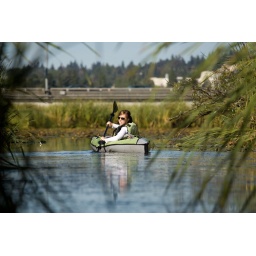
Through the cat tails, with the Highway 520 floating bridge in the background.